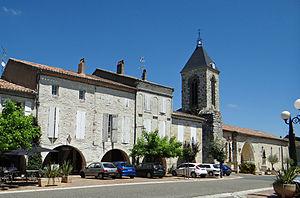
Puymirol - Rue Royale face à la place du Maréchal Leclerc et l'église
Puymirol est une commune du Sud-Ouest de la France, située dans le département de Lot-et-Garonne.